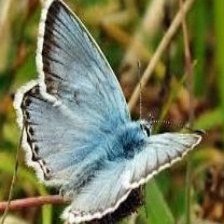
Species: CHALK HILL BLUE
Butterfly family (ImageNet category): lycaenid_butterfly